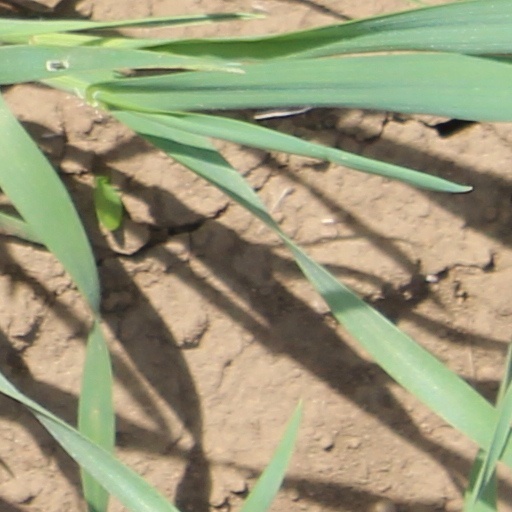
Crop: wheat